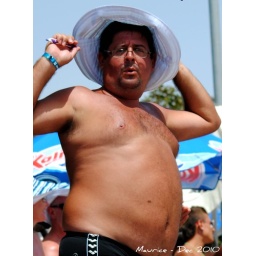
Spanish guy having some fun in the sun! (Lanzarote beach volley ball competition).This guy was a star...Nice hat by the way!